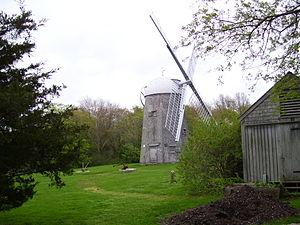
Middletown est une ville située sur l'île Aquidneck dans le comté de Newport, au sud de Portsmouth et au nord de Newport. C'est de cette position centrale entre les deux villes que lui vient le nom de Middletown. Au recensement de 2010, la ville compte 16 150 habitants.